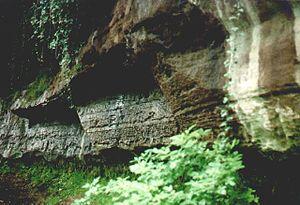
Sankt Arnual est un Stadtteil de la ville allemande de Sarrebruck en Sarre. Jusqu'en 1897, il avait le statut d'une commune autonome.